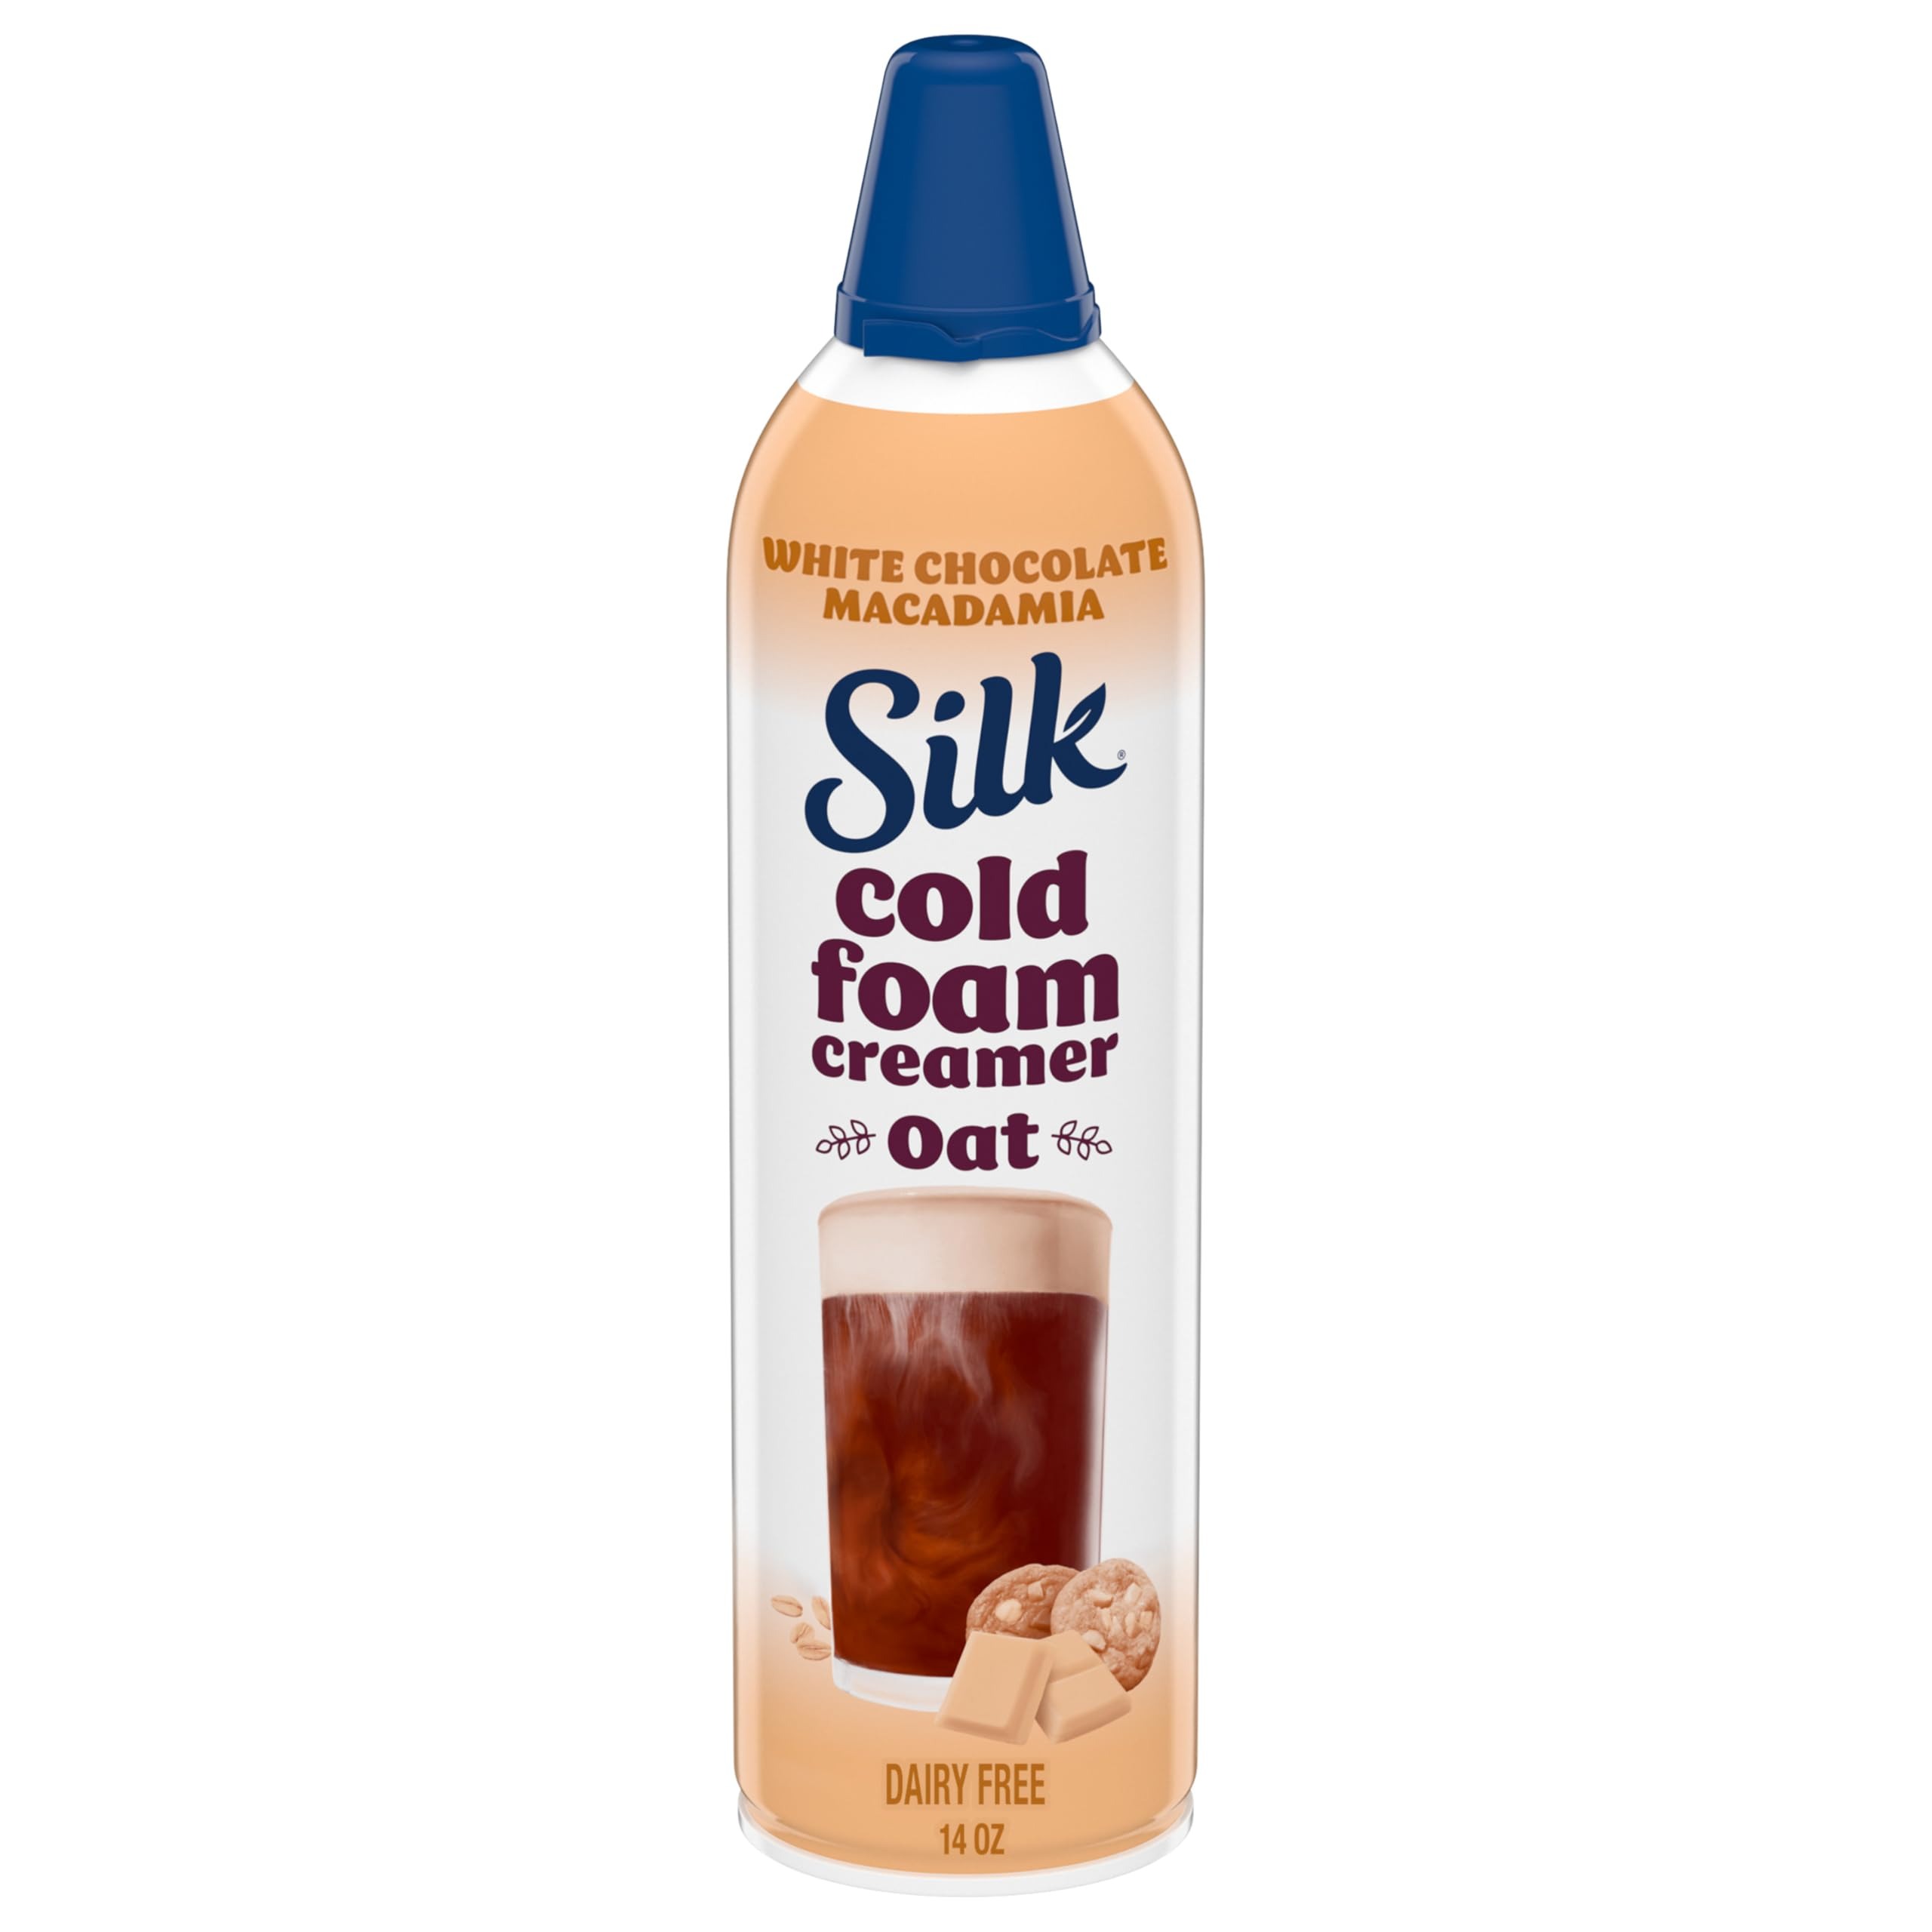
Item Name: Silk Plant-Based Cold Foam Creamer, White Chocolate Macadamia Oat Creamer, 14 OZ Can
Bullet Point 1: Barista Quality and Plant-based Creamer: One 14 oz can of Silk White Chocolate Macadamia Oat Cold Foam Creamer
Bullet Point 2: Shake: Keep the cap on and shake well to activate the oat creamer foam, then get your cup ready for some dairy free magic
Bullet Point 3: Spray: Swirl on the foamy flavor and watch the white chocolate macadamia creamer cascade into your beverage
Bullet Point 4: Savor the Flavor: Add this plant-based creamer to hot, iced or cold brew coffee, chais and teas, or even an at-home boba tea drink
Bullet Point 5: Foams and Creams: Non-GMO Project Verified and free from dairy, gluten, carrageenan, cholesterol and artificial colors and flavors
Value: 14.0
Unit: Fl Oz

Price: 5.49